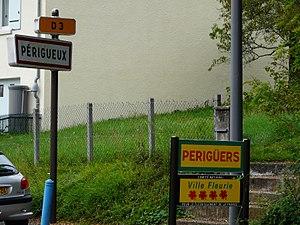
Panneaux d'entrée de ville en français et en occitan, Périgueux, Dordogne, France.
Périgueux est une commune française, la plus peuplée du Périgord, située dans le centre-est de la région Nouvelle-Aquitaine. Chef-lieu du département de la Dordogne depuis 1791, la commune compte 29 966 habitants en 2017, pour une aire urbaine totalisant plus de 103 000 habitants la même année. L'unité urbaine de Périgueux est la 96ᵉ unité urbaine la plus peuplée de France.